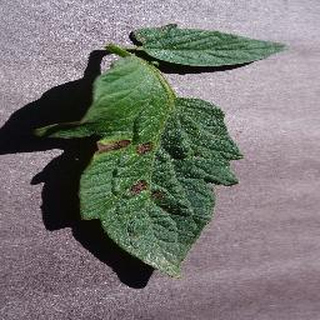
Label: tomato_early_blight